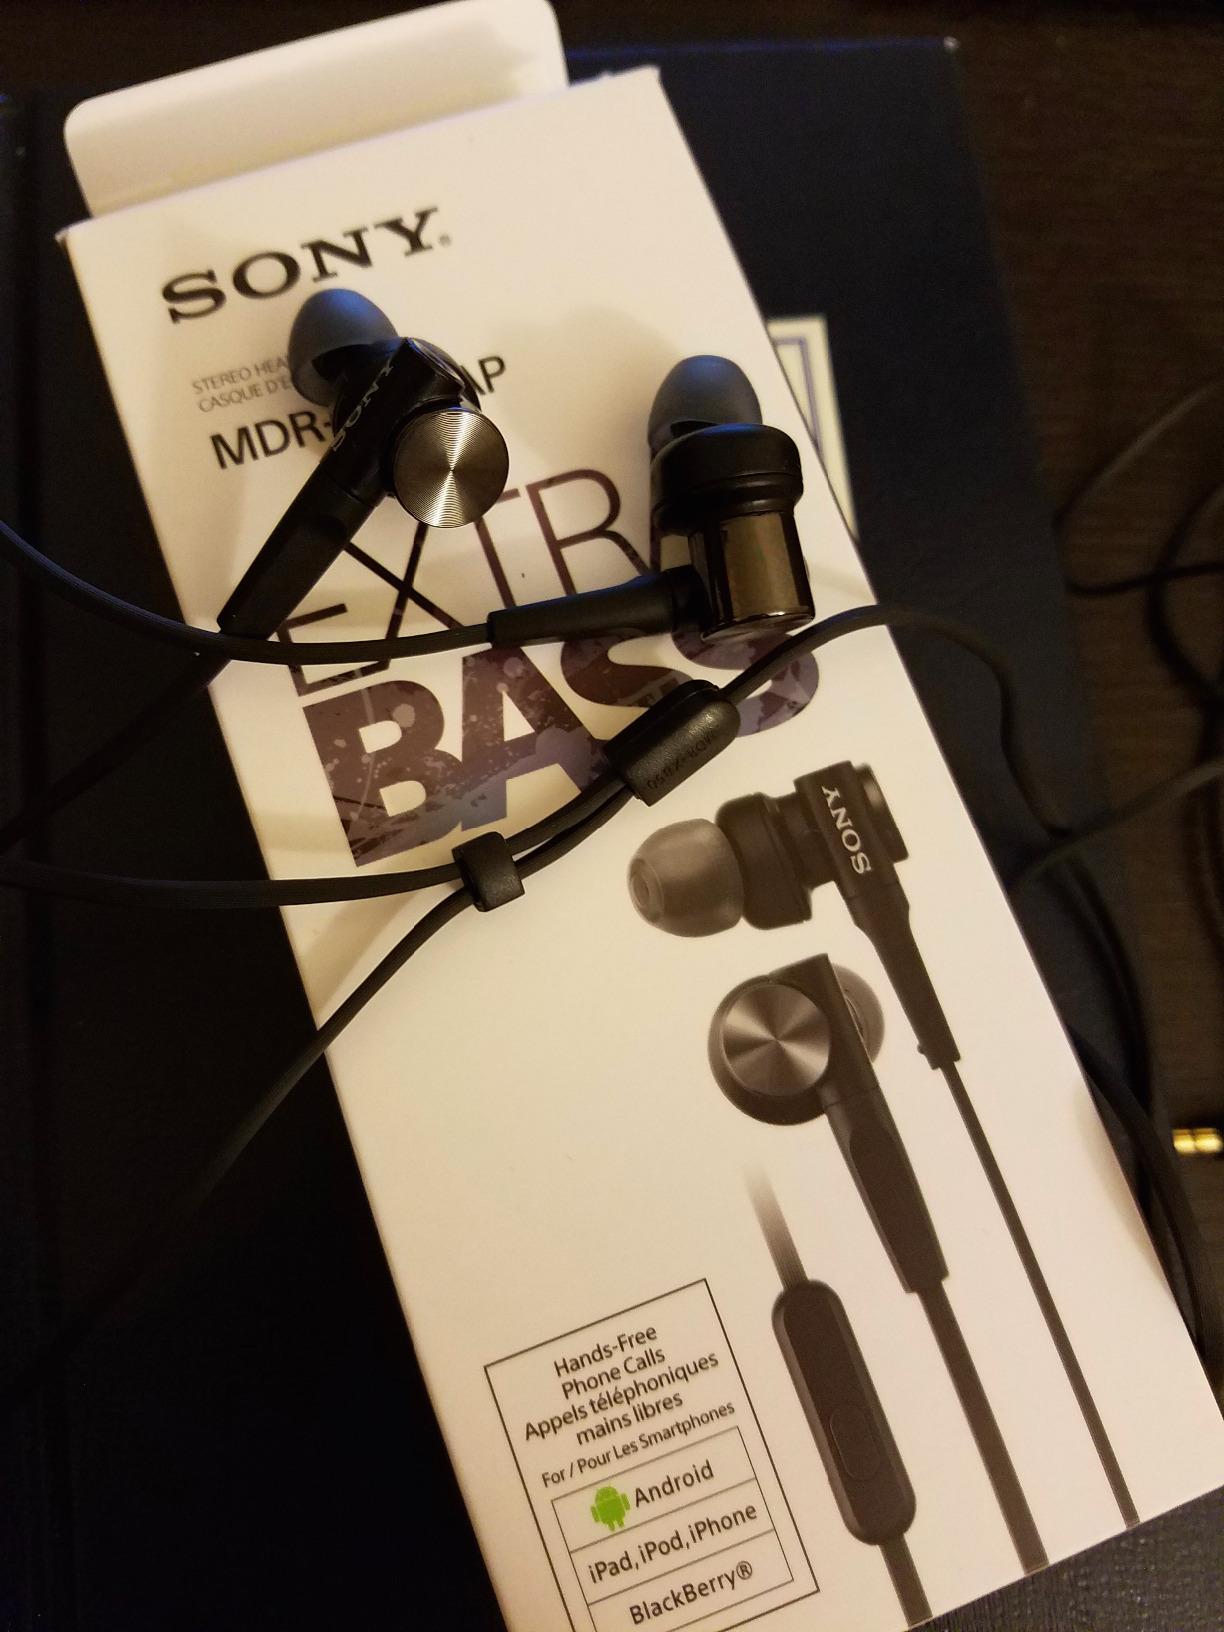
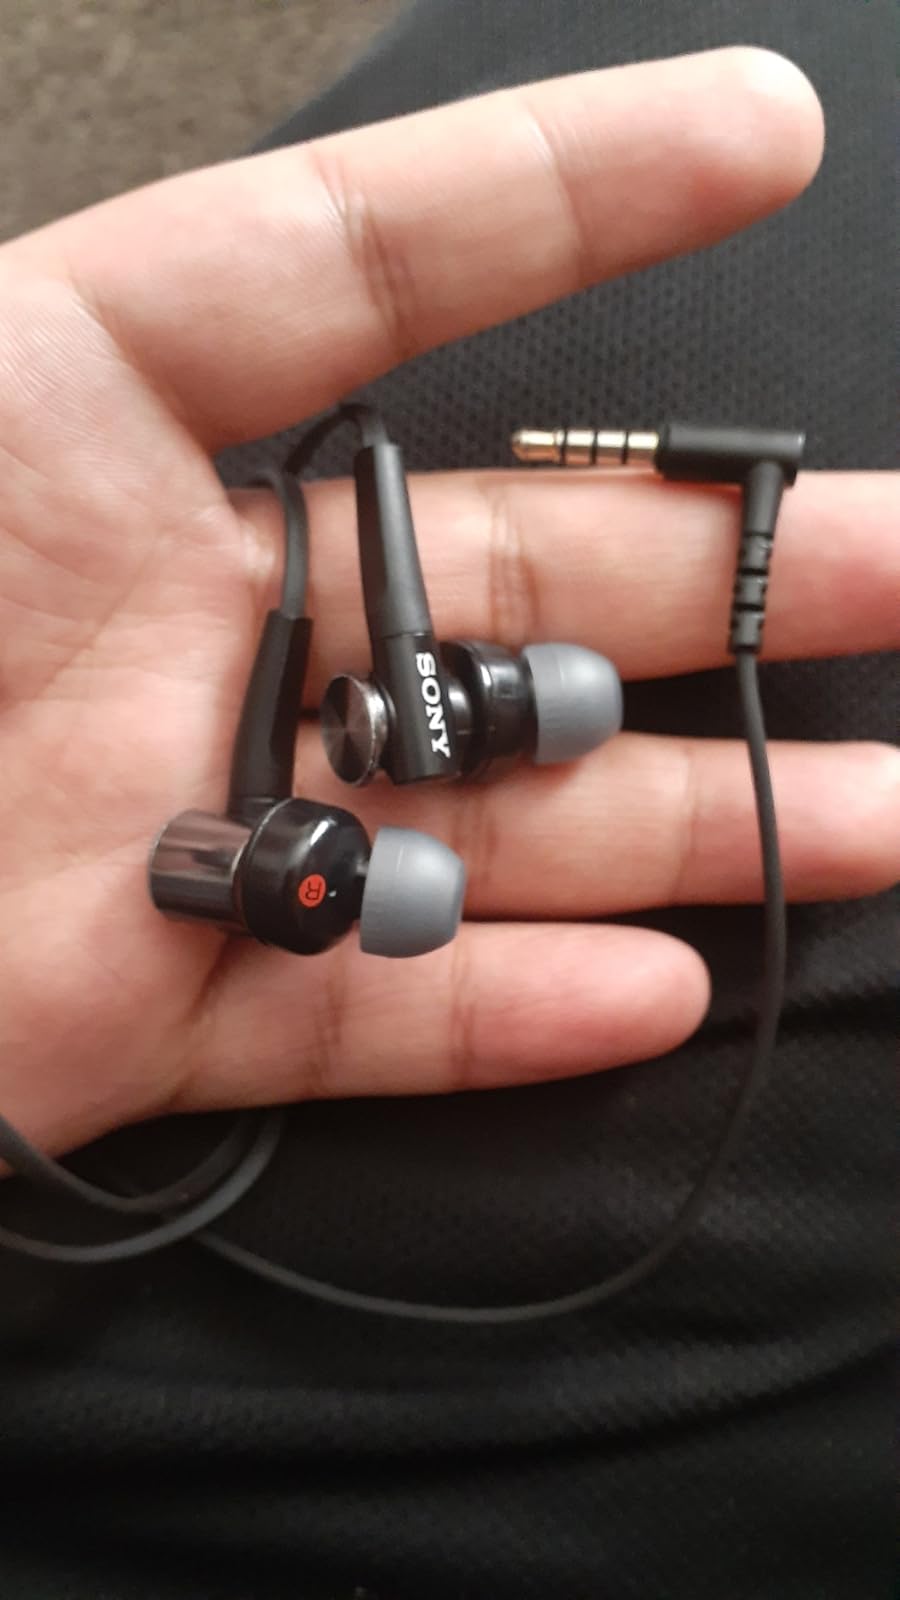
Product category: headphones
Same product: yes